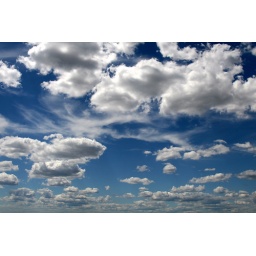
Soft white clouds in a deep blue sky